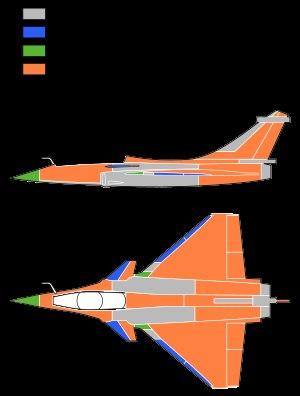
Le Rafale de Dassault Aviation est un avion de combat multirôle — qualifié d'« omnirôle » par son constructeur — développé pour la Marine nationale et l'Armée de l'air françaises, livré à partir du 18 mai 2001 et entré en service en 2002 dans la Marine.